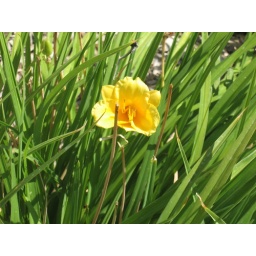
flower in tall grass